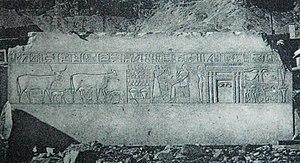
Kaouit est une reine égyptienne, épouse de rang inférieur du roi Montouhotep II de la XIᵉ dynastie. Sa tombe et sa petite chapelle décorée ont été retrouvées près du temple funéraire de son mari à Deir el-Bahari, derrière le bâtiment principal, ainsi que les tombes de cinq autres dames, Ashayet, Henhenet, Kemsit, Sadeh et Mayet. Elle et trois autres femmes parmi les six portaient des titres de reine, et la plupart d'entre elles étaient prêtresses d'Hathor. Il est donc possible qu'elles aient été enterrées là dans le cadre du culte de la déesse.